Flexible-fuel vehicle

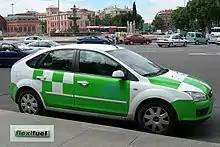
The Ford Focus flexifuel was the first E85 flexible fuel vehicle commercially available in the European market.

From 1 January 2011 E85 fuel is no longer excise-free in Ireland. Maxol has announced they will not provide E85 when their current supplies have run out.